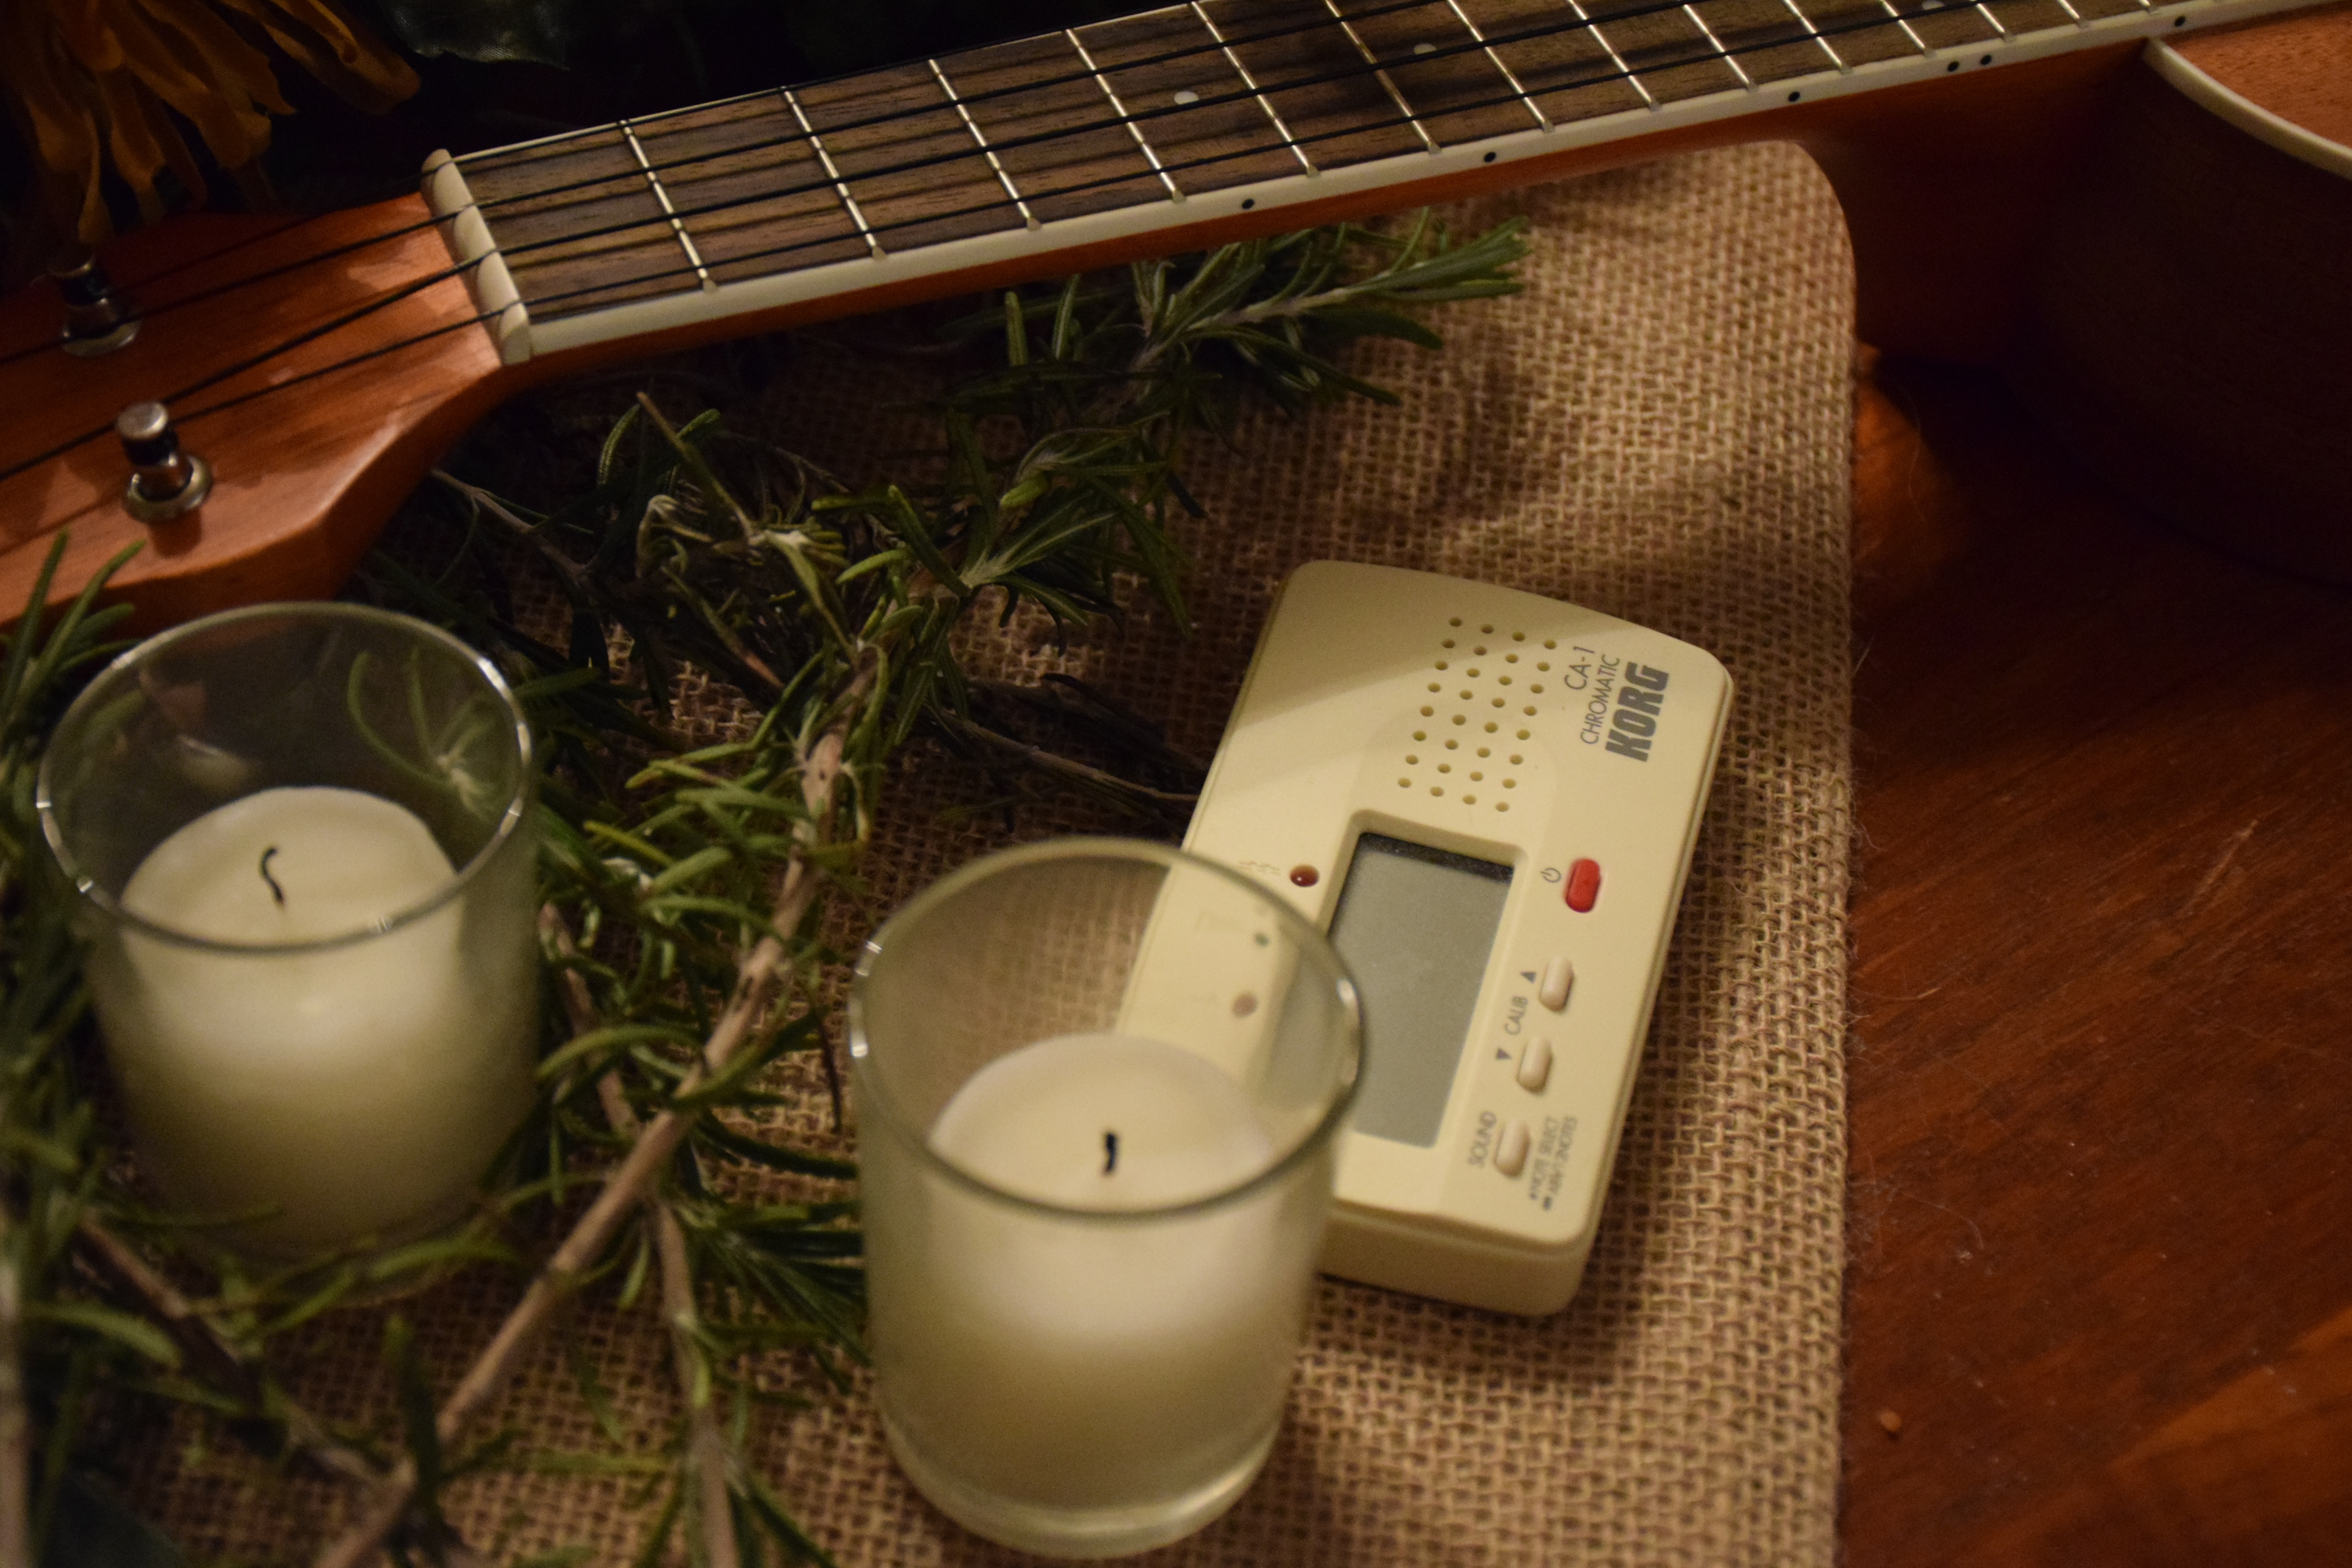
music, white, guitar, glass, celebration, instrument, items, christmas, lighting, festive, objects, candles, musical, ukelele, tuner, string instrument, plucked string instruments